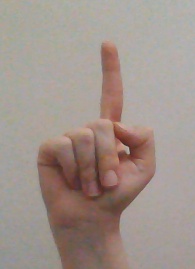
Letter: bb